Odoardo Fischetti

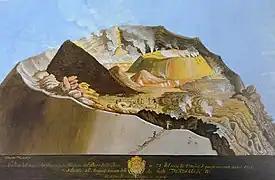
The Interior of Vesuvius

Odoardo Maria Saverio Fischetti (30April 177015November 1827) was an Italian painter of landscapes and historical scenes in a Neoclassical style.